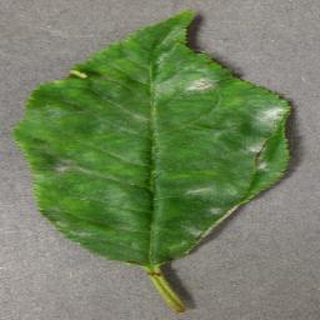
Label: cherry_powdery_mildew